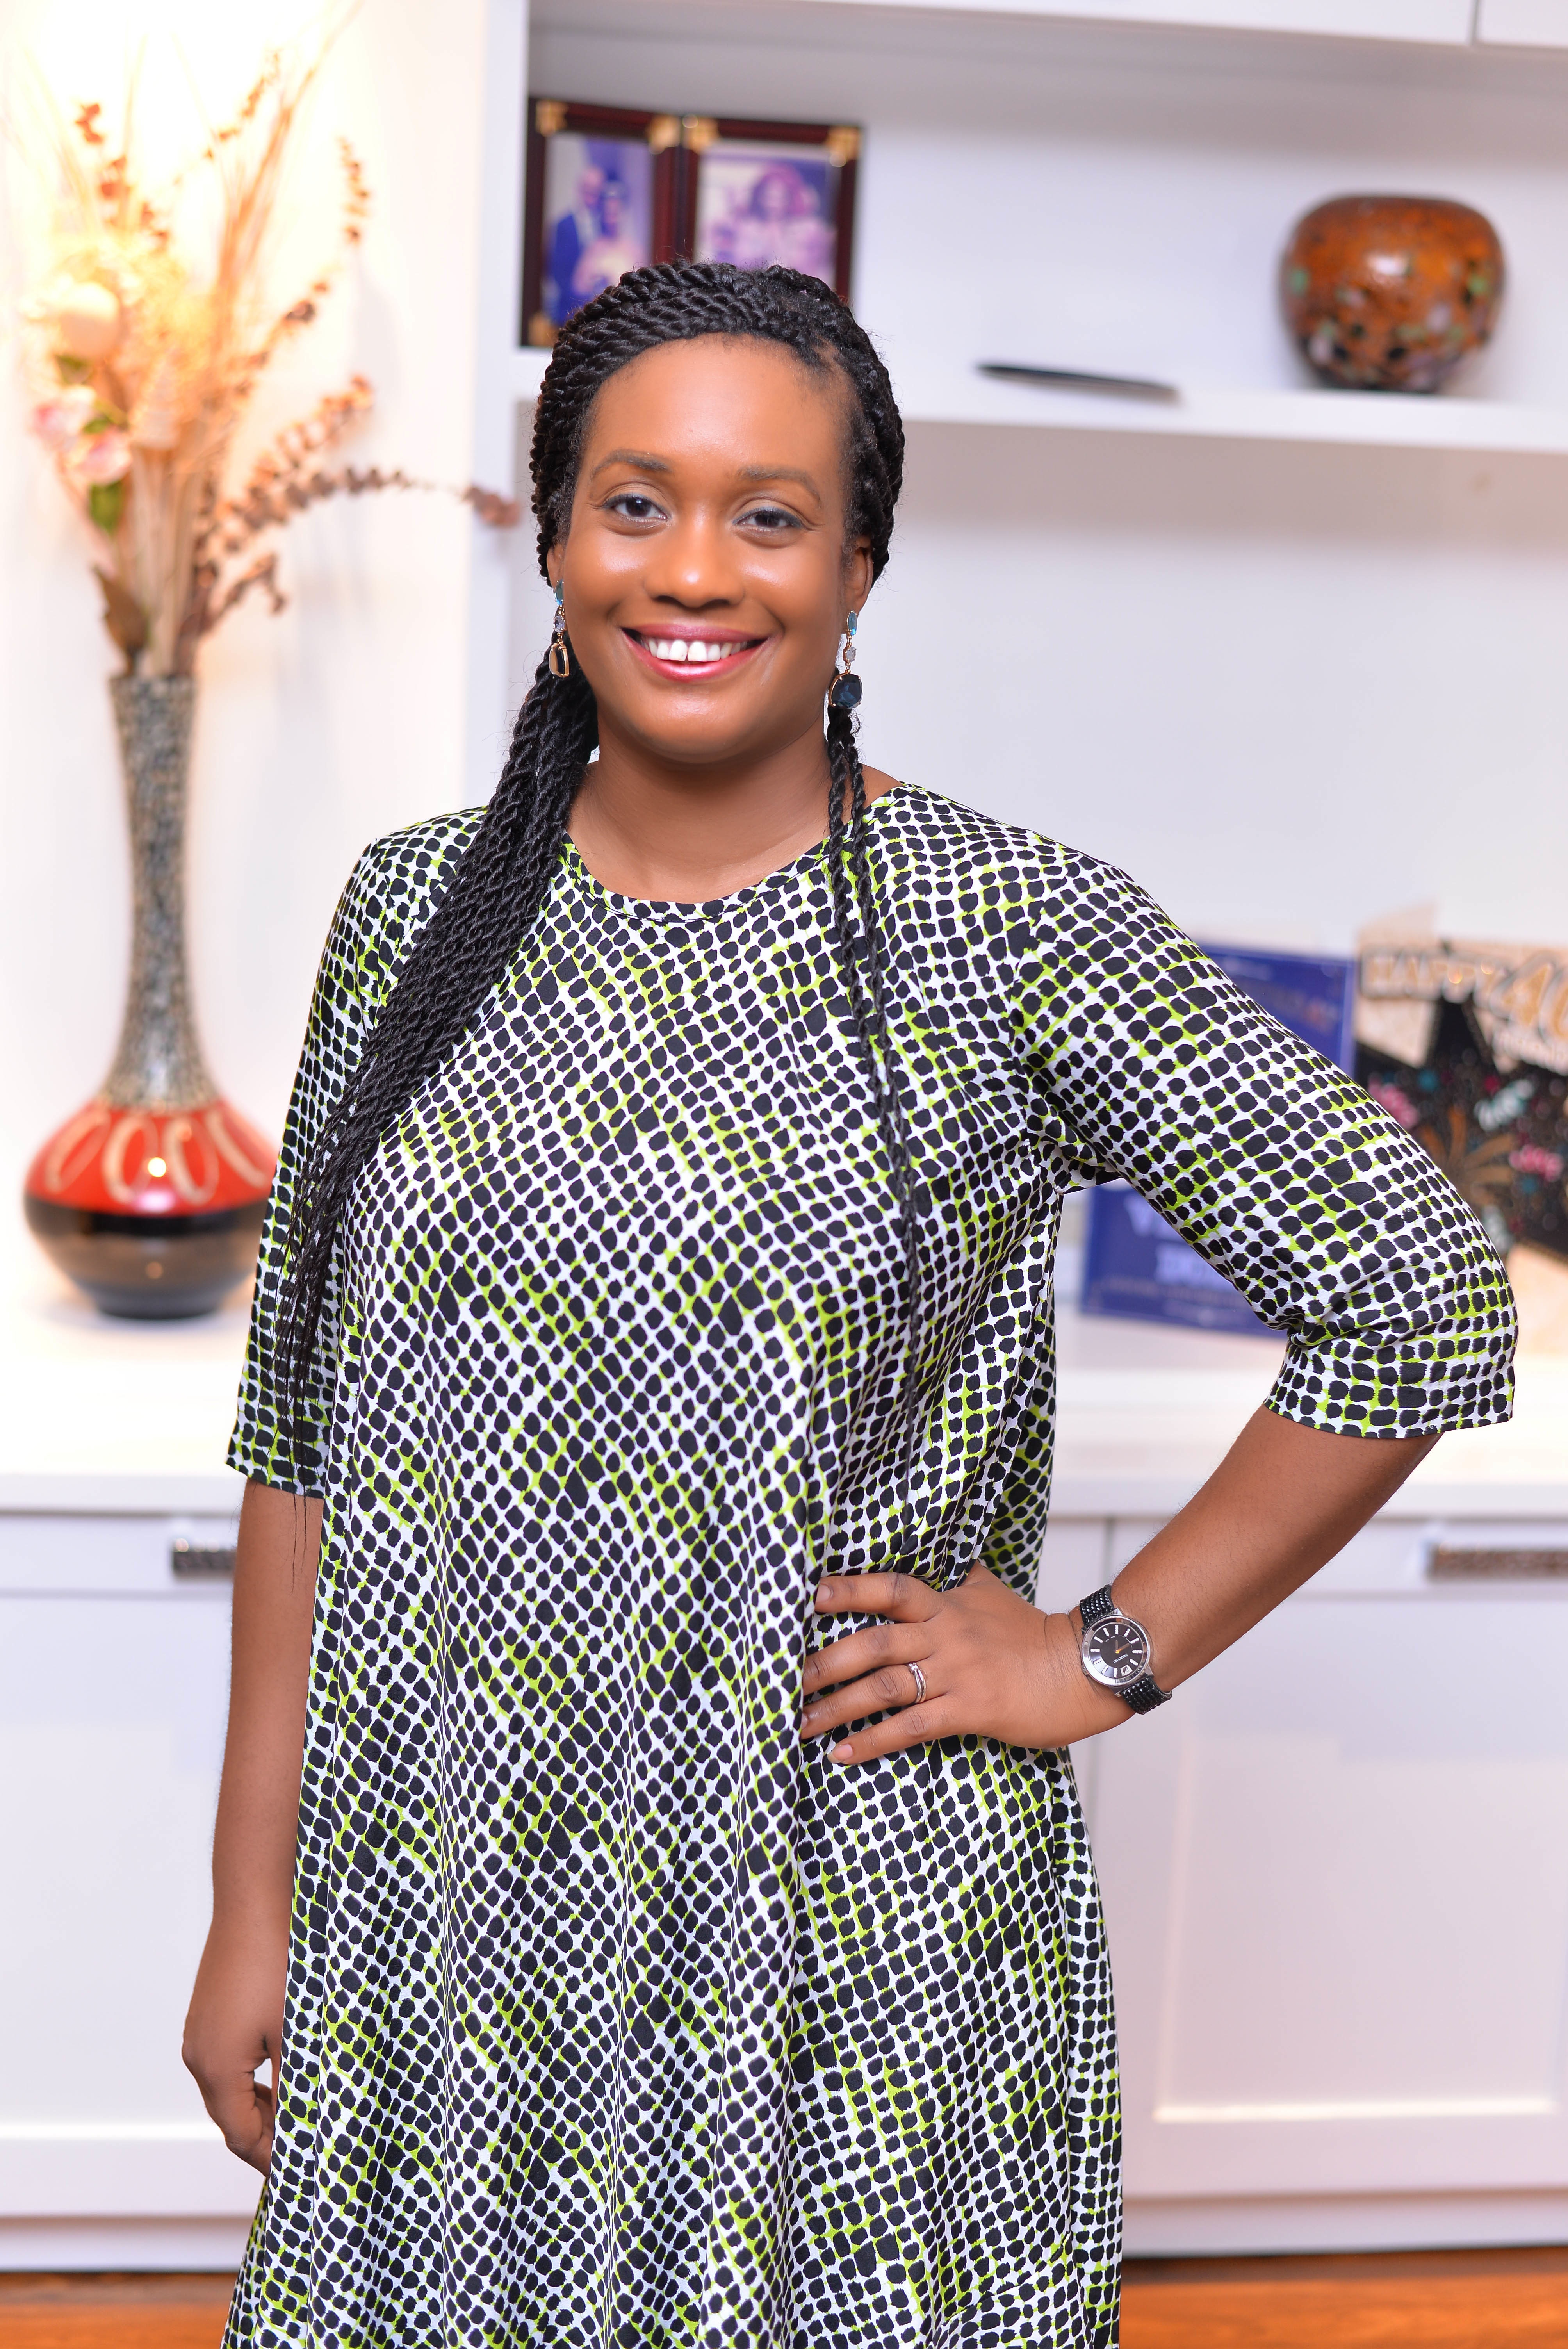
pattern, spring, fashion, runway, flooring, fashion design, fashion show